History of Worthing

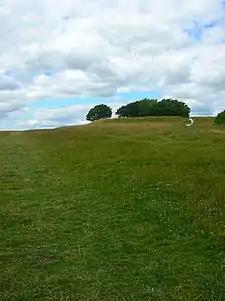
Bronze Age fort at Highdown Hill

Several Bronze Age barrows have been found within the modern borough of Worthing, close to Cissbury on the Downs. The enclosures at Highdown Hill are believed to have been built at this time. Judging from the pottery and metalwork finds, Highdown Hill was a high status settlement at the time. Various artefacts, including tools, metal and pottery have been found in the Worthing area. In 1877 a large collection of Bronze Age cakes, palstaves and axes was found in a Bronze Age pot near Ham Road in East Worthing.